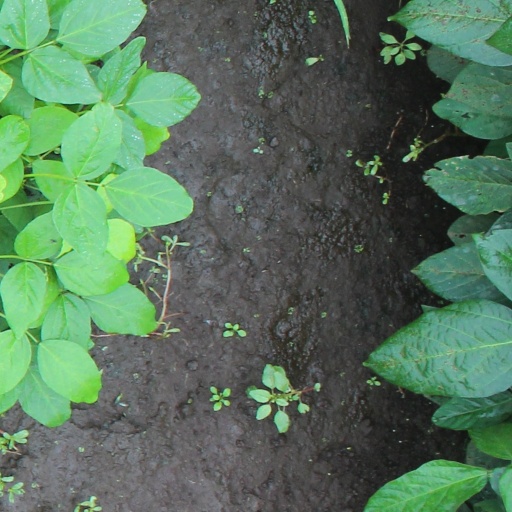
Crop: soybean